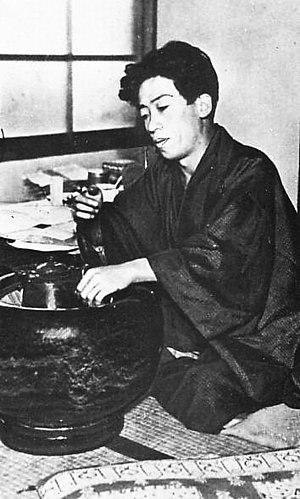
Takiji Kobayashi est un écrivain japonais et militant communiste. Il meurt d'un arrêt cardiaque en 1933, à l'âge de 29 ans, à la suite d'un interrogatoire policier, de facto de la torture.